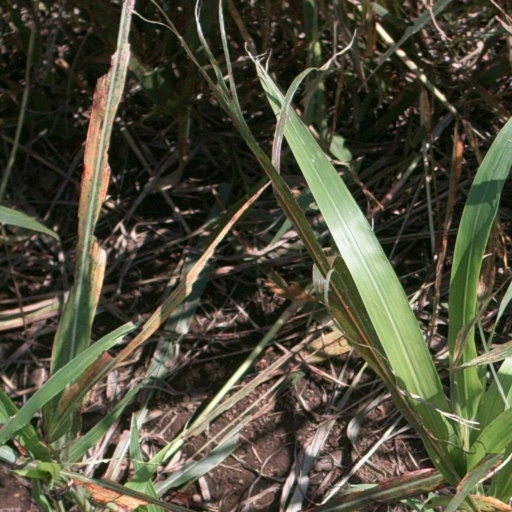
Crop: sorghum